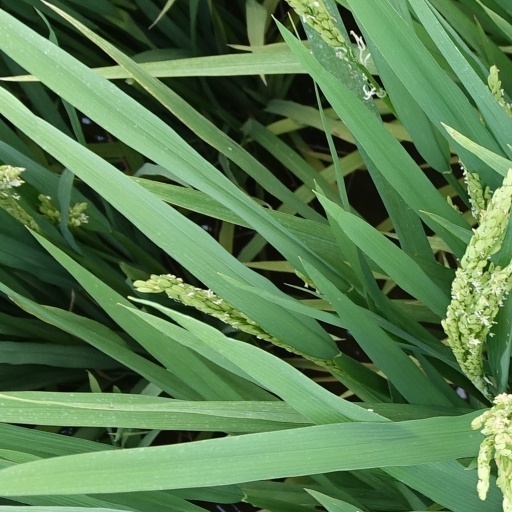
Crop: rice